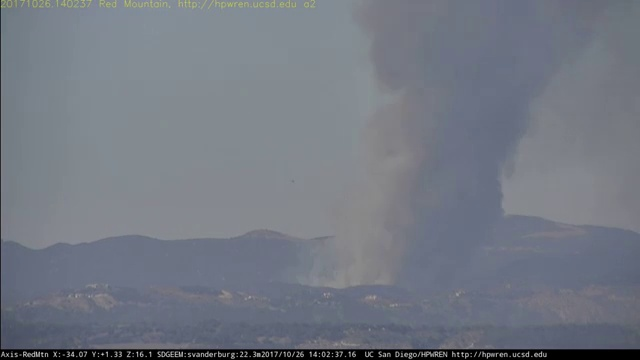
Fire: no
Smoke: yes